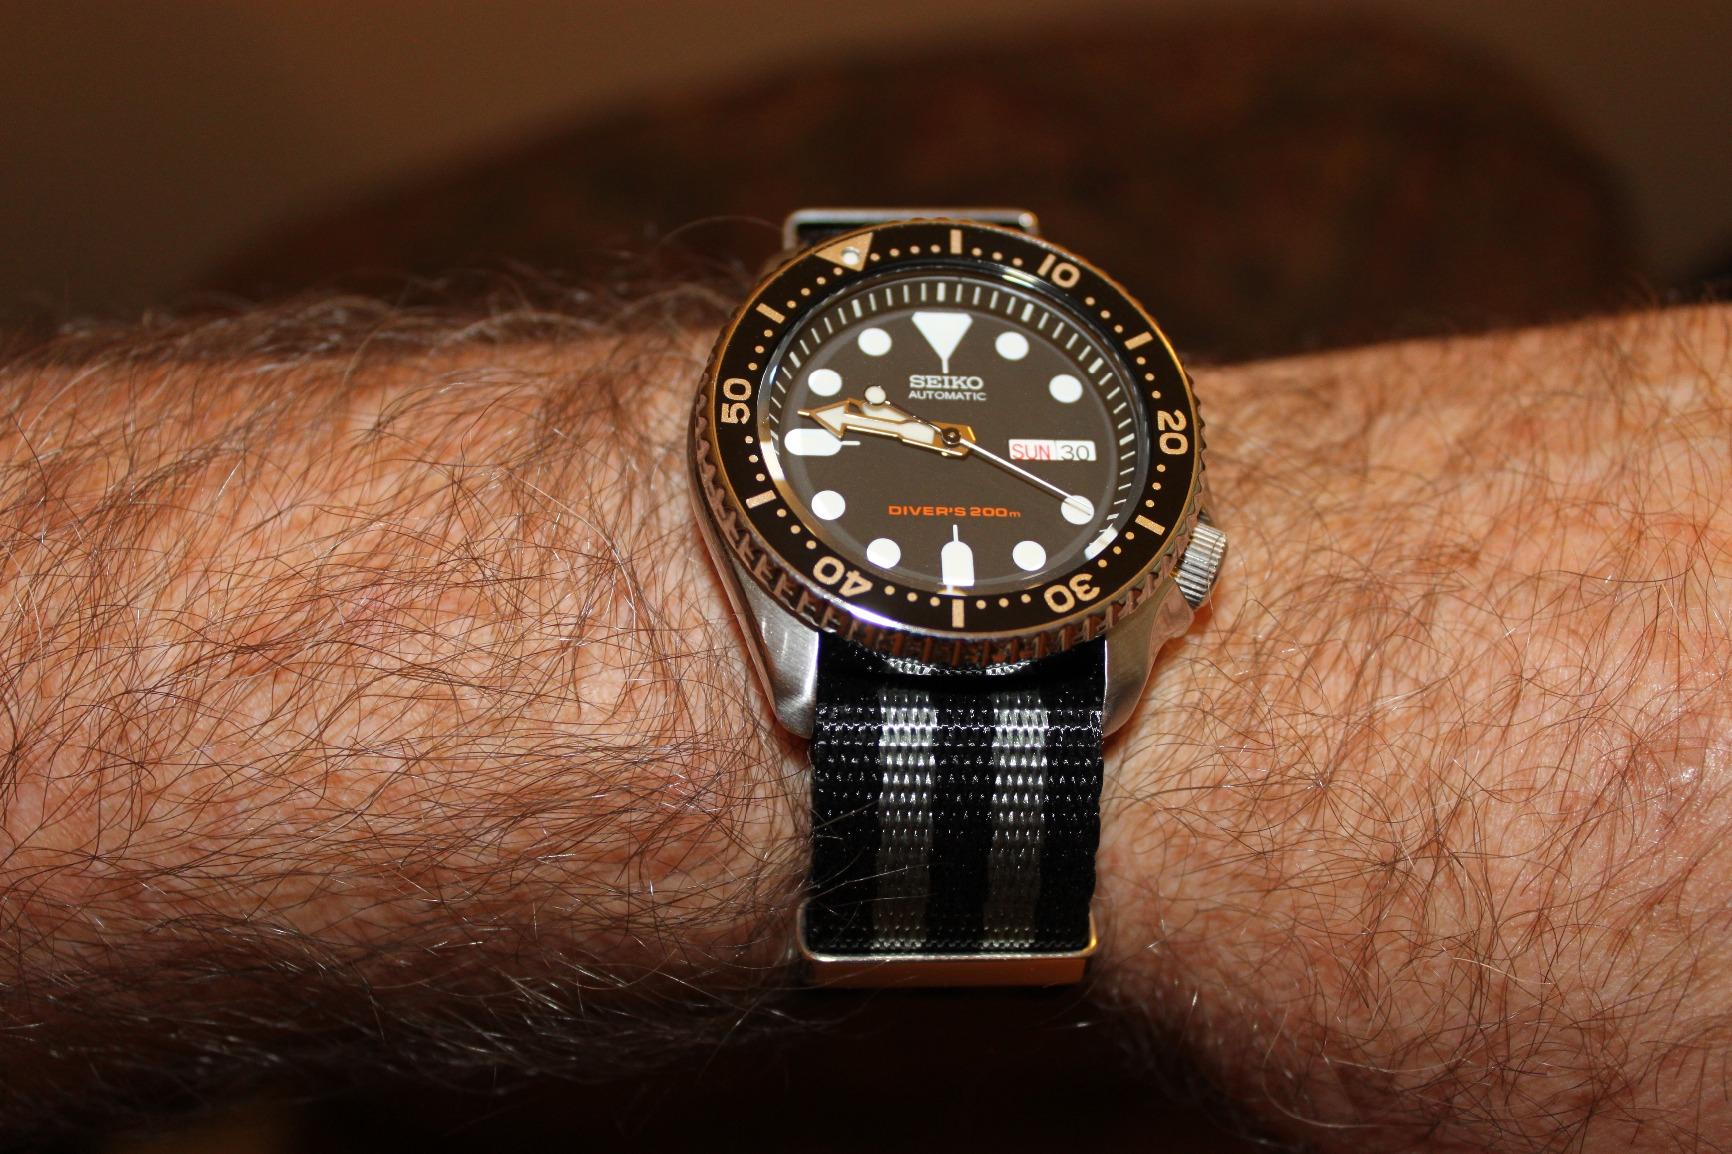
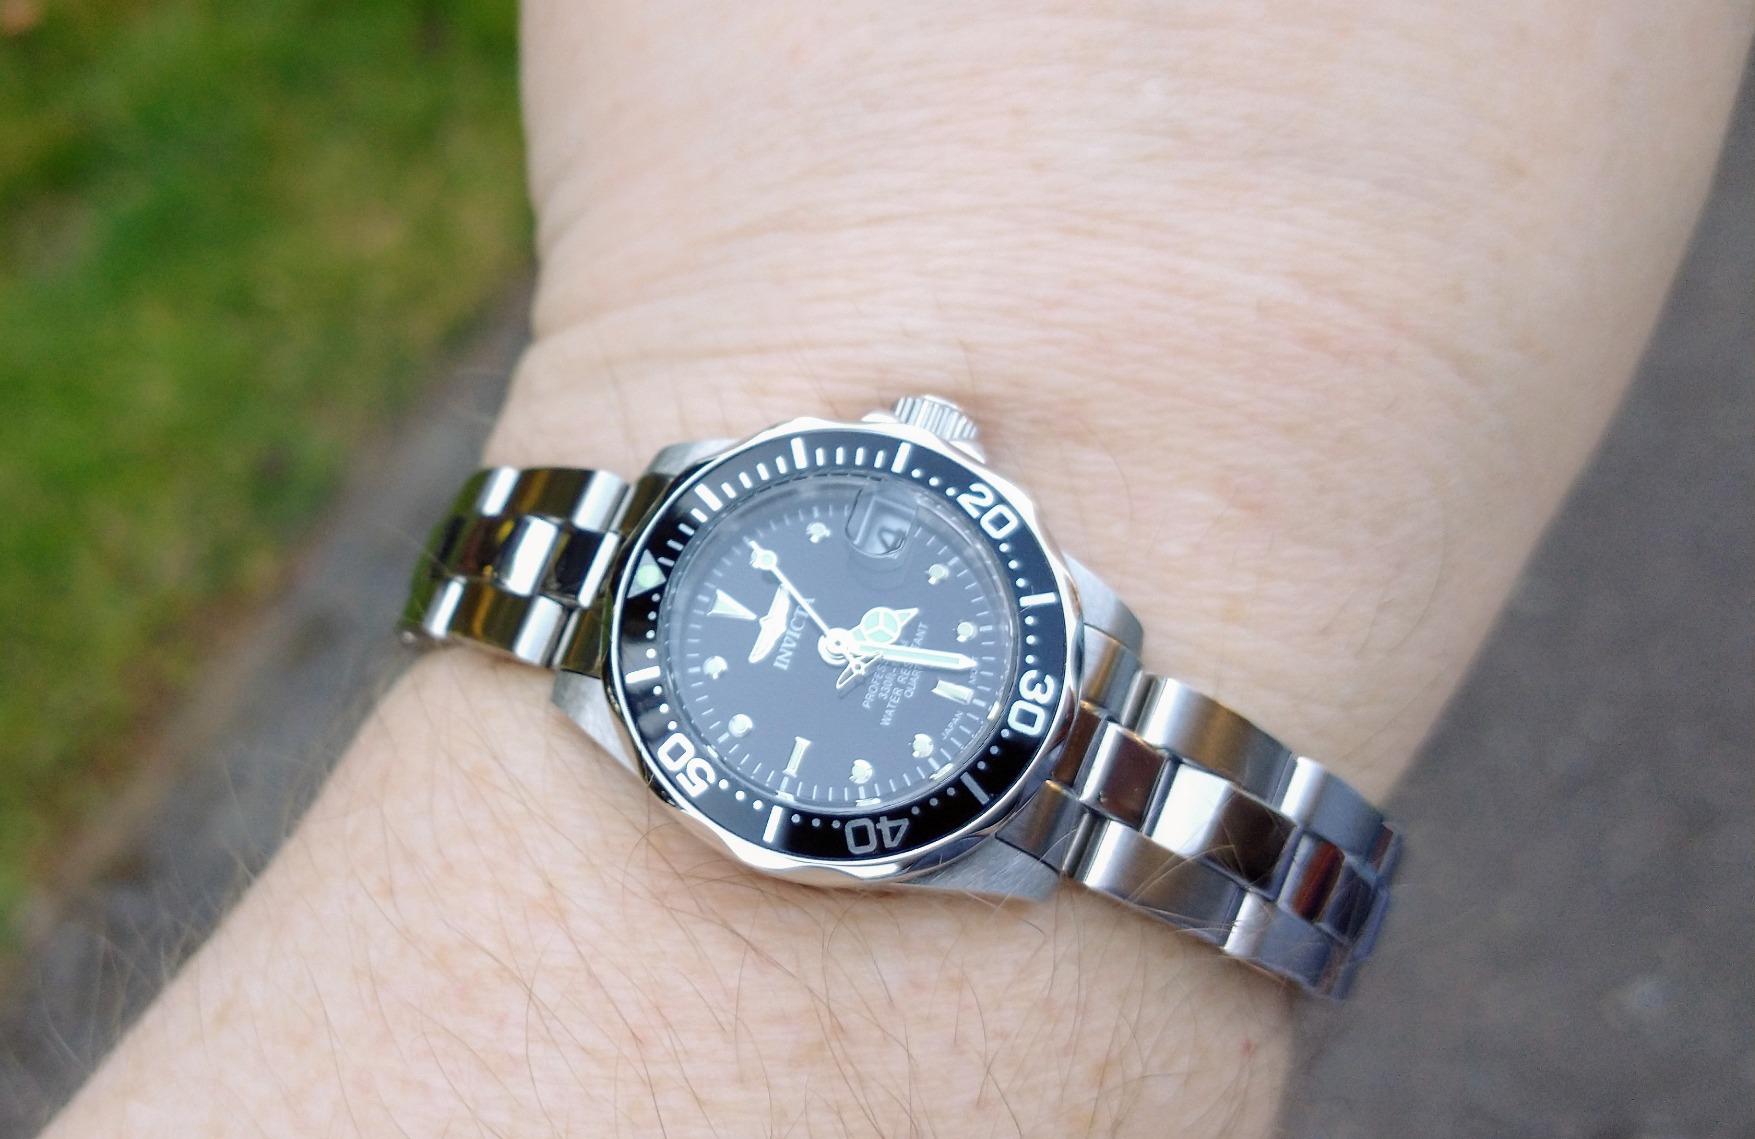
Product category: accessories_watch
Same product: no